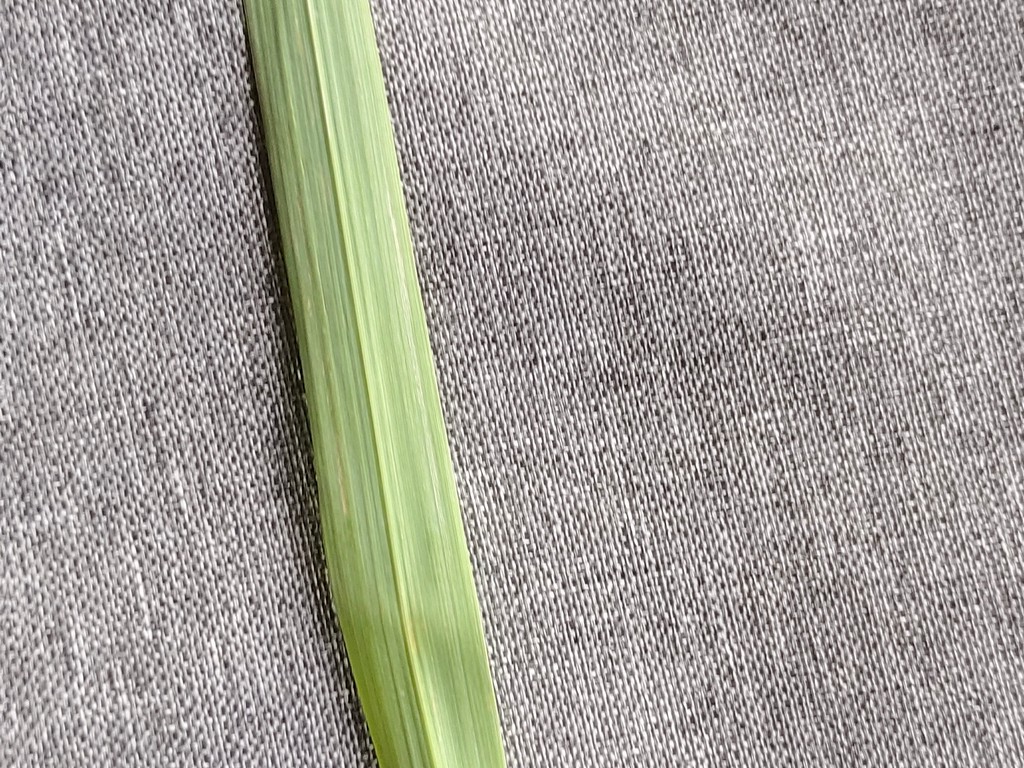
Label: Healthy